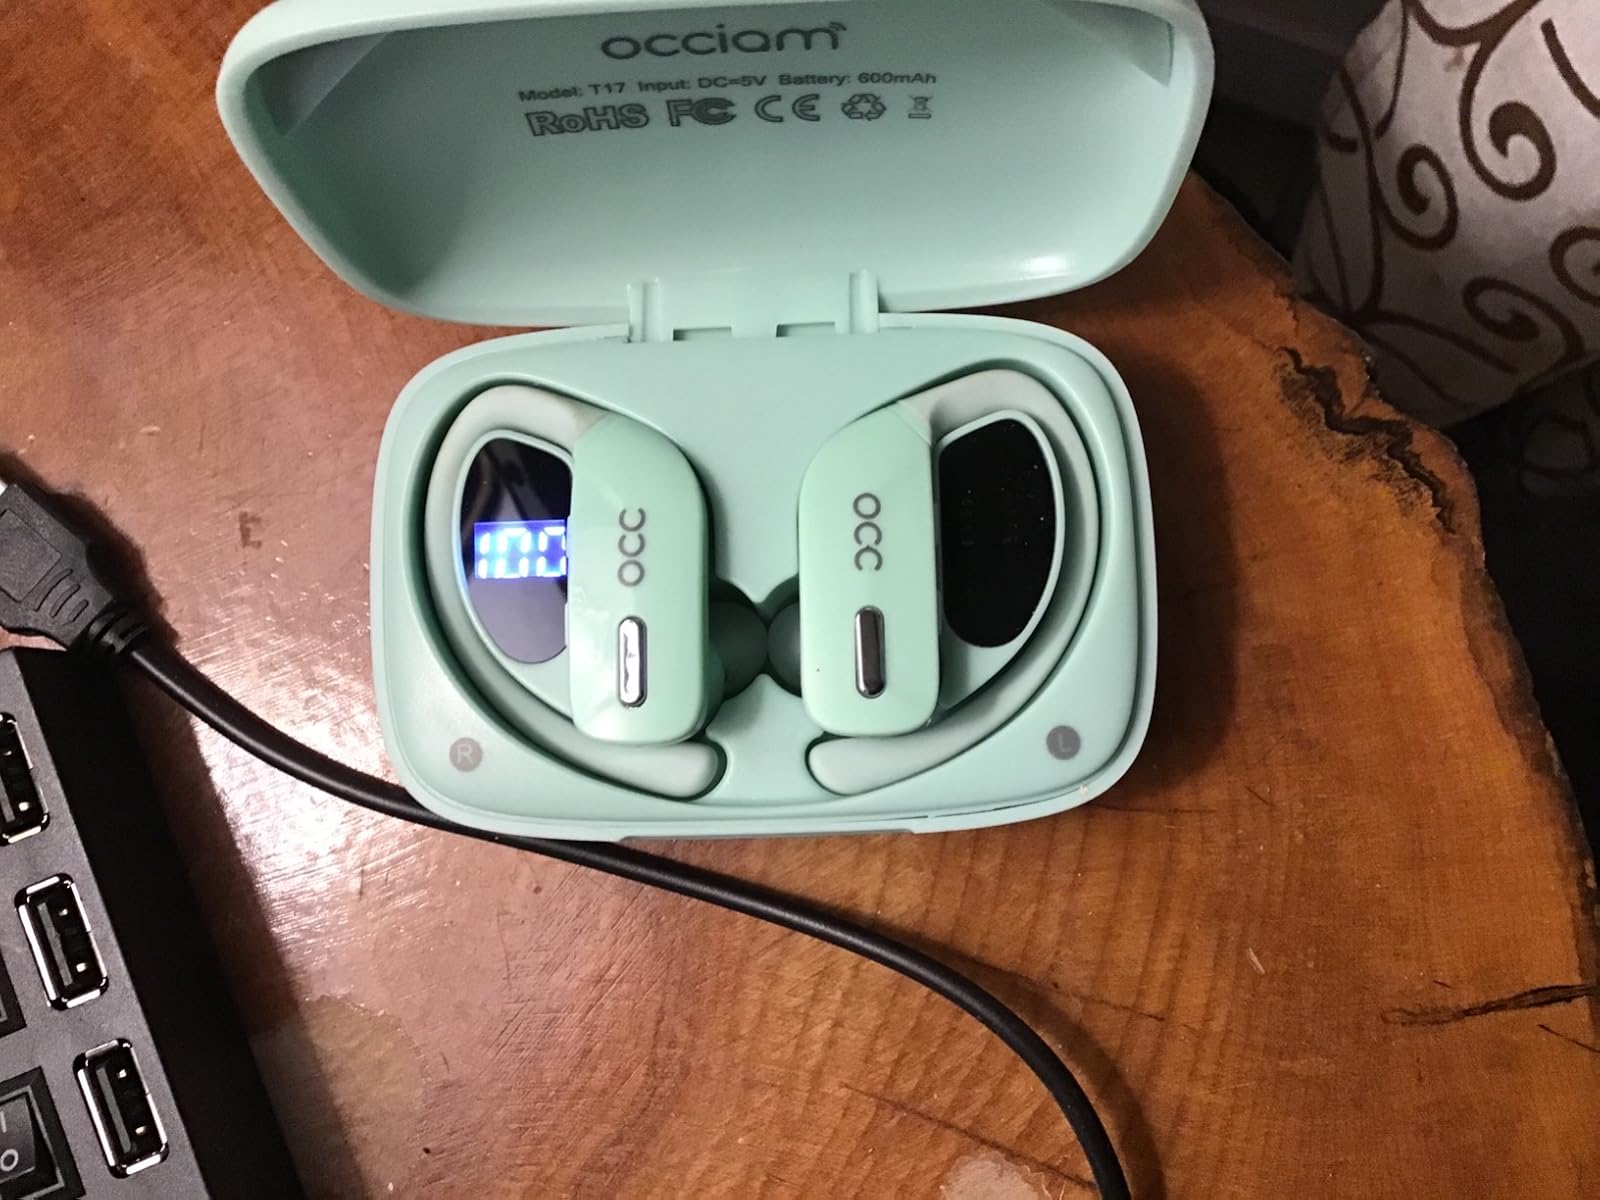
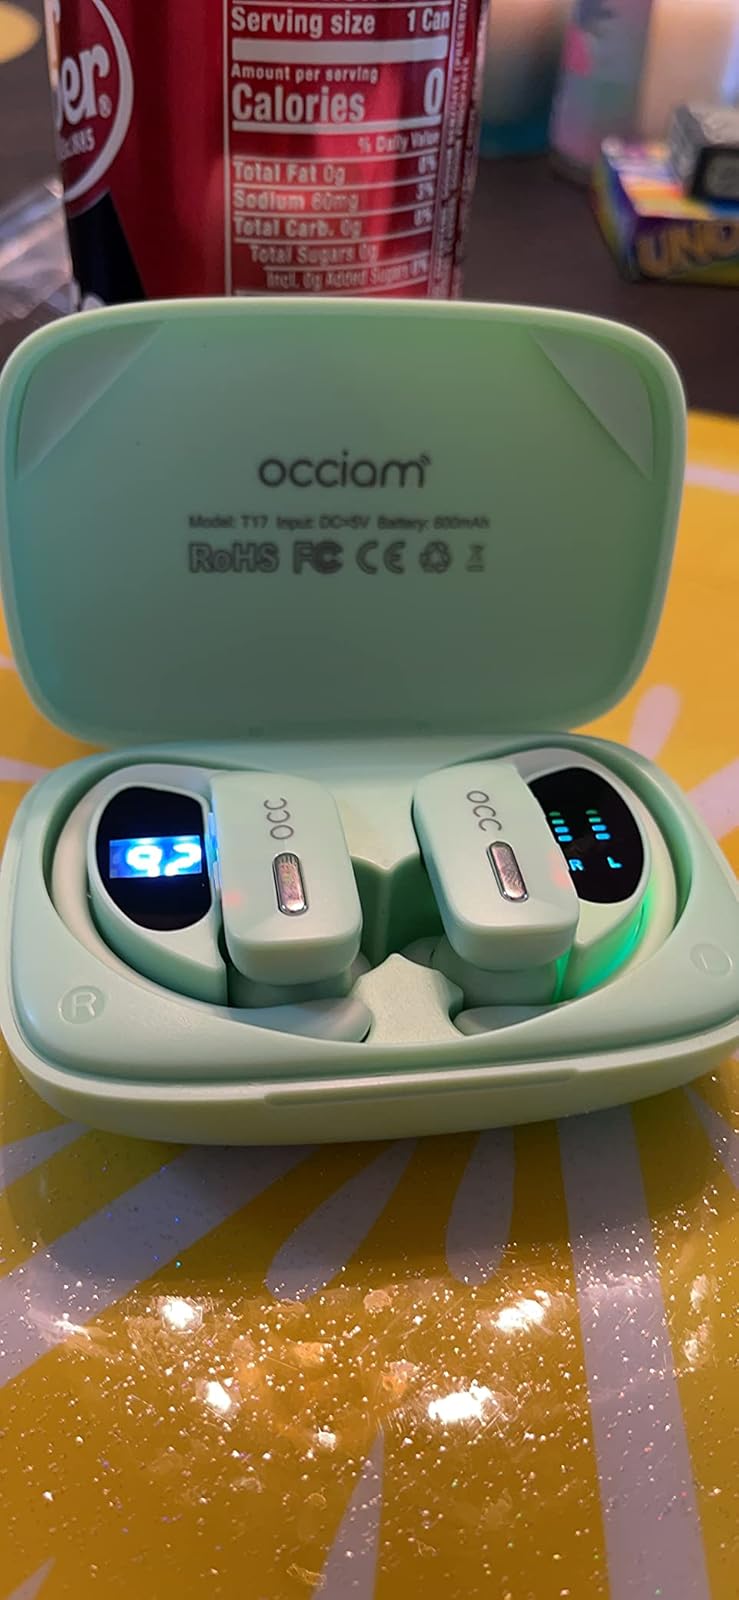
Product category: earbuds
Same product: yes